List of awards and nominations received by Lou Grant

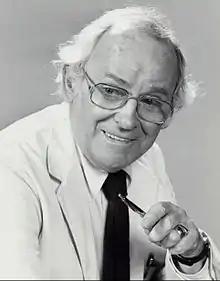
Barnard Hughes received an Emmy award for his guest starring role on the series.

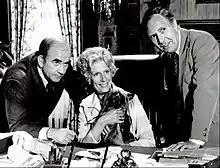
Nancy Marchand won four Emmy award for her performance as Margaret Pynchon.

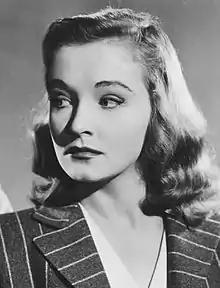
Nina Foch received an Emmy nomination for her performance as Mrs. Polk.

Presented by the Academy of Television Arts & Sciences since 1949, the Primetime Emmy Award is an annual accolade that honors outstanding achievements in various aspects of television such as acting, directing and writing. "Lou Grant" received 56 nominations, winning 13 awards, including four awards for Outstanding Continuing Performance by a Supporting Actress in a Drama Series (Nancy Marchand), two awards for Outstanding Drama Series, two awards for Outstanding Lead Actor in a Drama Series (Ed Asner), two awards for Outstanding Writing in a Drama Series, an award for Outstanding Lead Actor for a Single Appearance in a Drama or Comedy Series, an award for Outstanding Directing in a Drama Series (Roger Young), and an award for Outstanding Music Composition for a Series (Dramatic Underscore) (Patrick Williams).